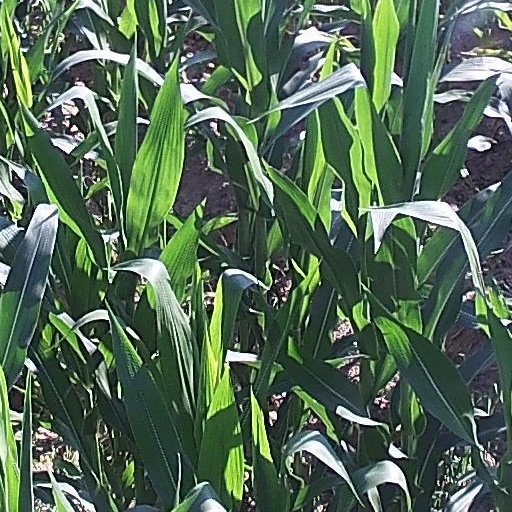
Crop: maize; corn